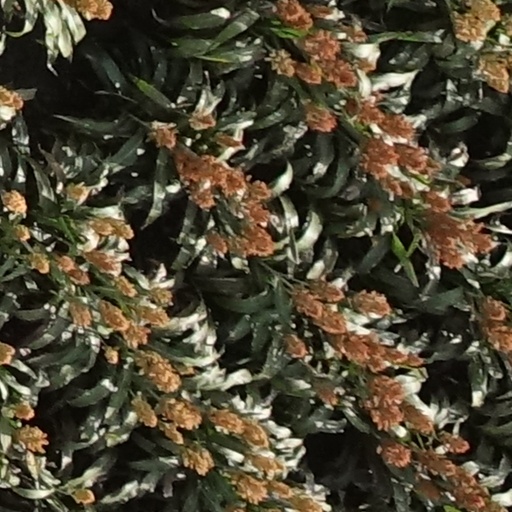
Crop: sorghum